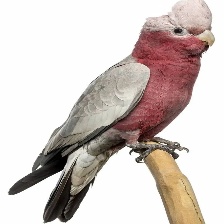
Species: ROSE BREASTED COCKATOO
Scientific name: EOLOPHUS ROSEICAPILLA
ImageNet parent category: sulphur-crested_cockatoo